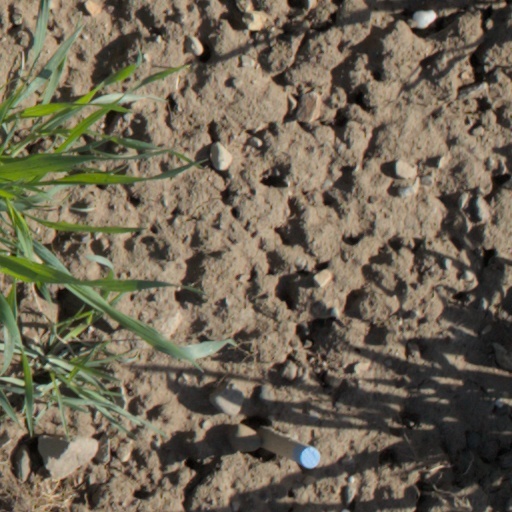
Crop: wheat